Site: brandenburg
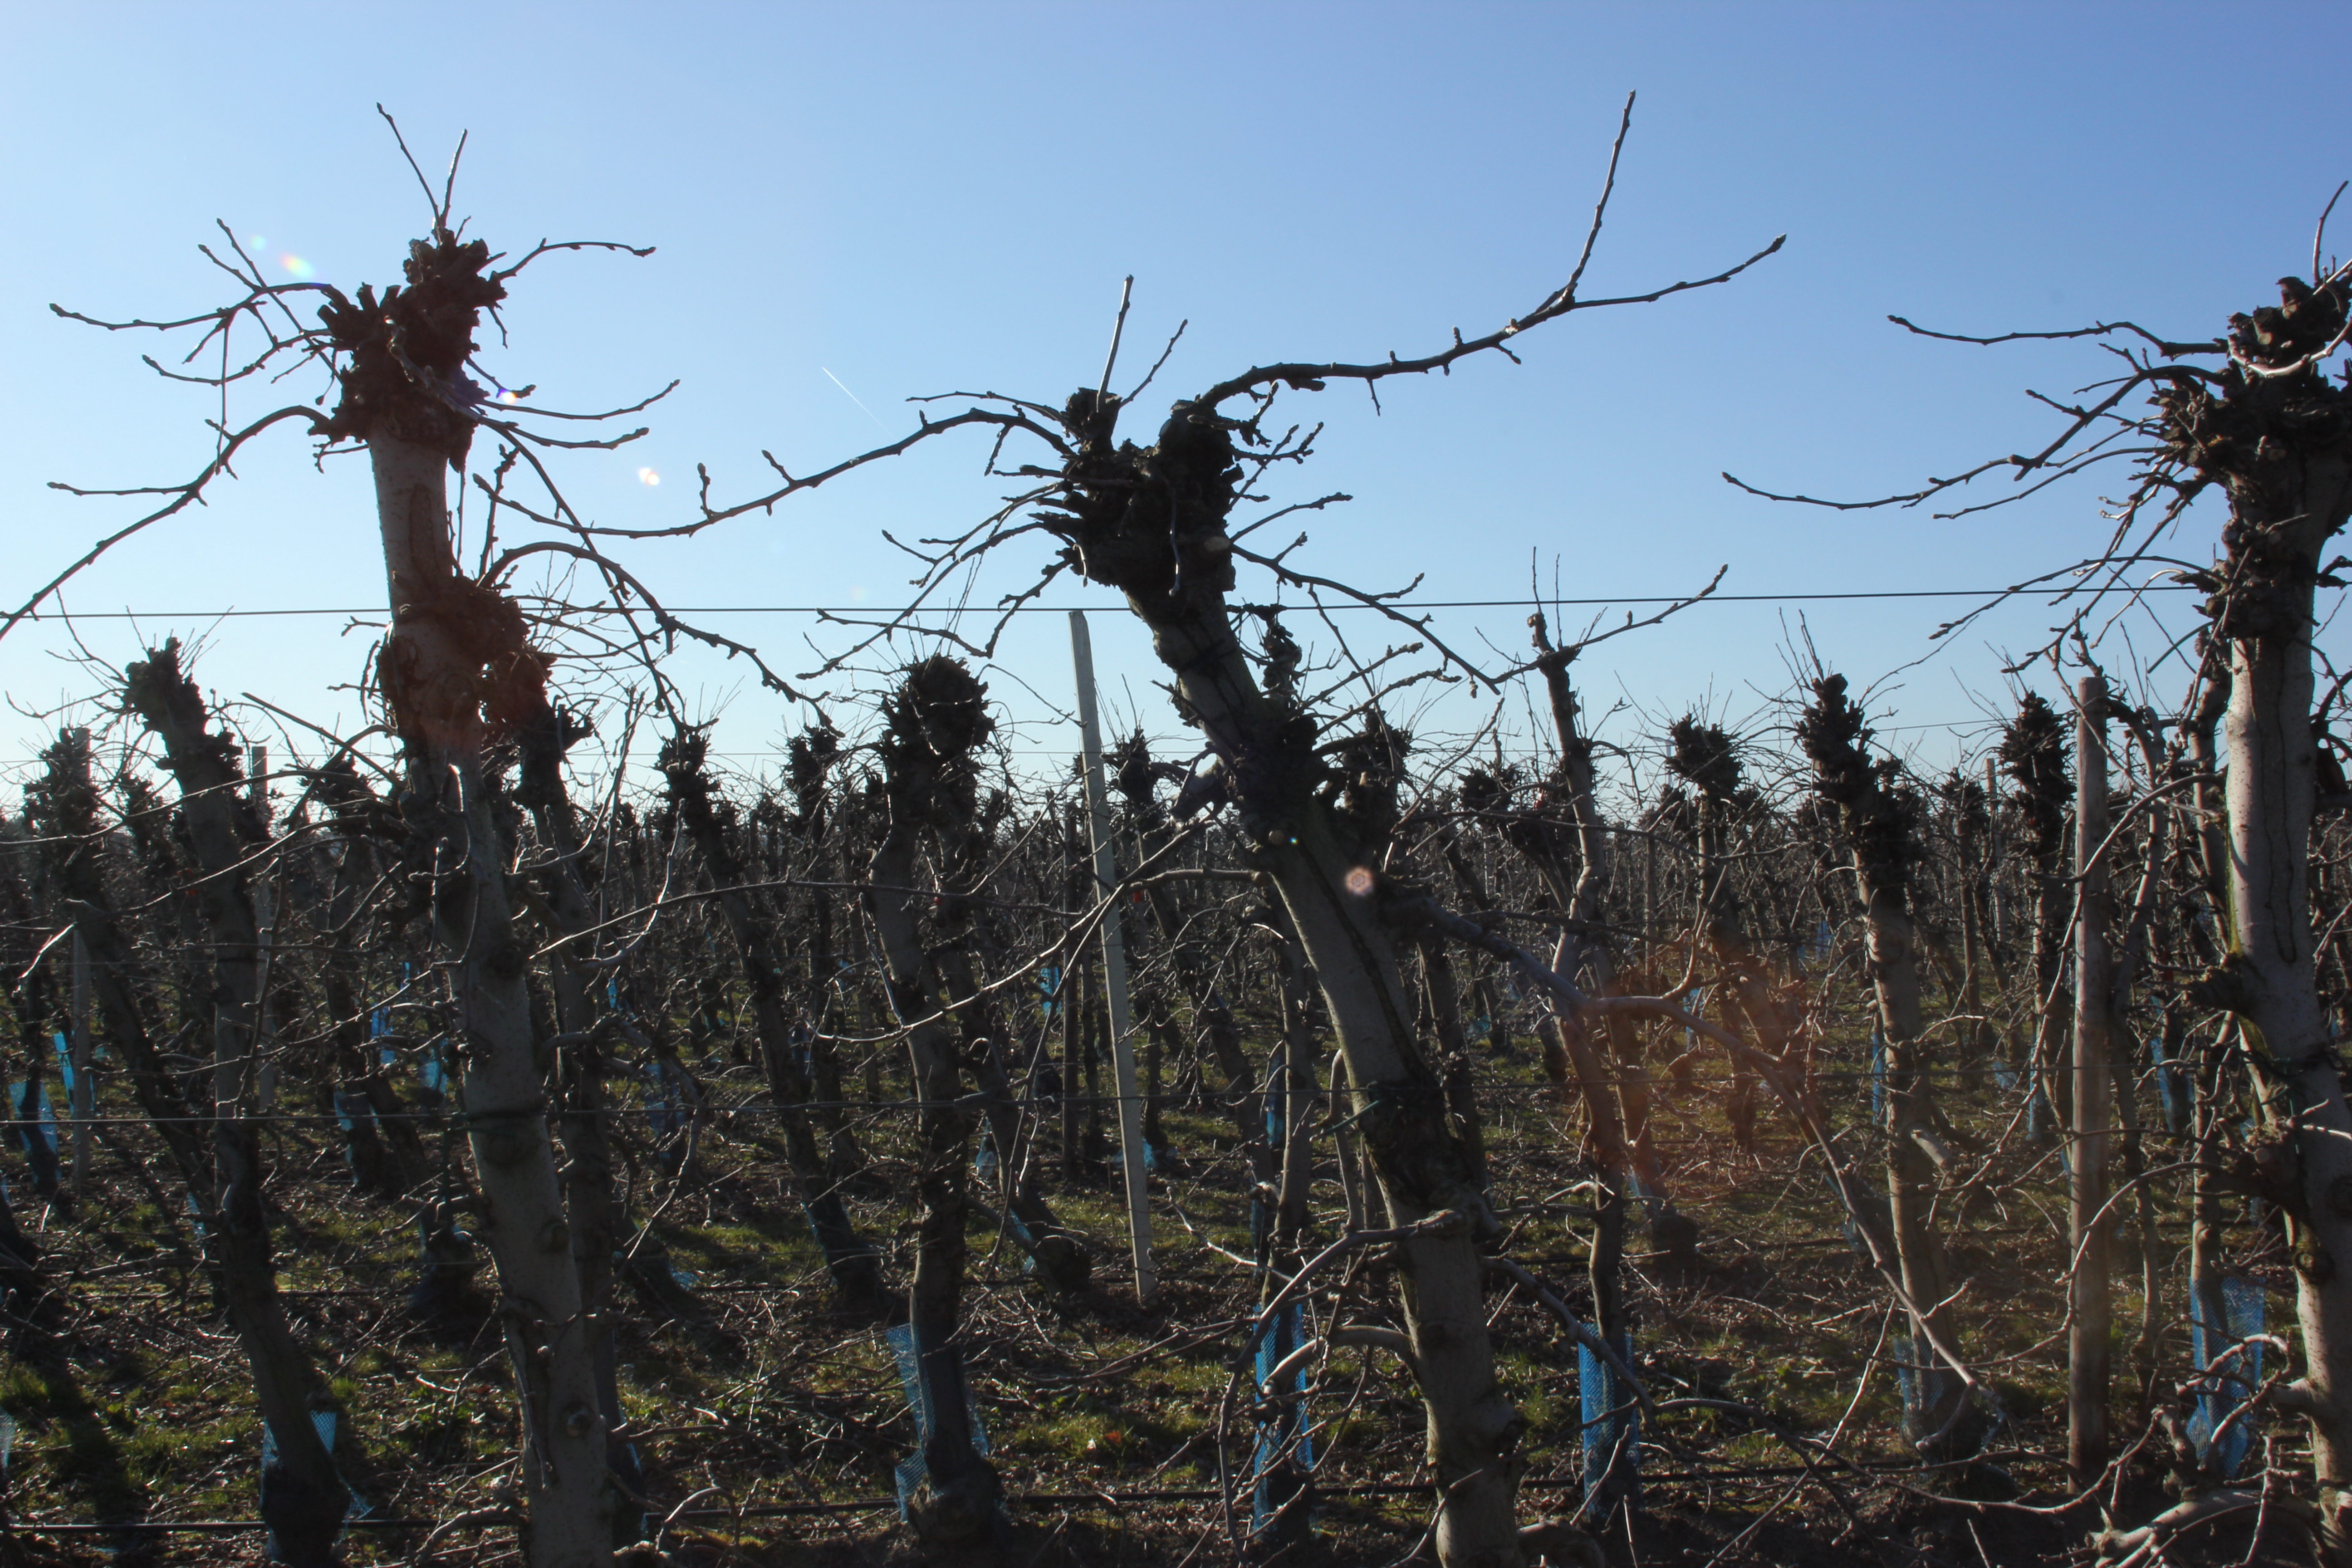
Growth stage (BBCH 03): Bud development